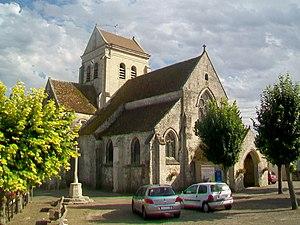
Vue d'ensemble depuis le nord-ouest.
L'église Notre-Dame est une église catholique située à Trumilly, en France. Comme souvenir de la première église romane du village et témoin de son ancienneté, elle conserve un portail de la fin du XIᵉ siècle. Sinon, l'église est issue de la transformation gothique d'une seconde église romane de la première moitié du XIIᵉ siècle. Un nouveau chœur gothique rayonnant est édifié entre 1230 / 1240, faisant preuve d'une recherche architecturale et d'une qualité d'exécution rares pour une petite église rurale. Le croisillon sud est reconstruit peu après, puis les parties anciennes sont remaniées et voûtées d'ogives. Malgré les six campagnes de construction qui peuvent être identifiées, l'ensemble paraît tout à fait harmonieux. Le clocher, bien que pas très éloigné de certains clochers romans simples de la région, a été entièrement bâti à neuf peu avant la Révolution française. Globalement, l'église de Trumilly est très bien conservée et n'a jamais subi de restaurations profondes jusqu'à la fin du XXᵉ siècle. En plus de la qualité architecturale du chœur, c'est donc surtout son authenticité qui rend l'édifice remarquable.